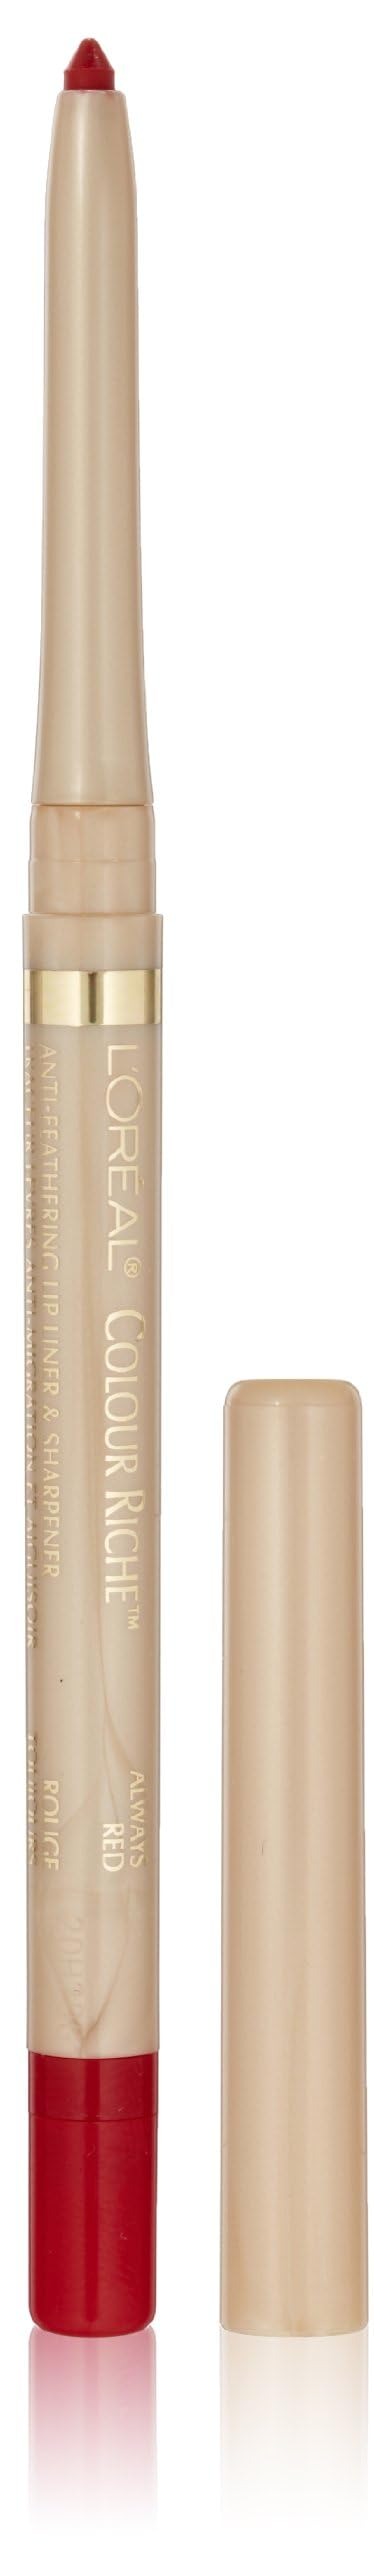
Item Name: L'Oréal Paris Colour Riche Lip Liner, Always Red, 0.007 oz.
Bullet Point 1: A creamy lip liner to perfectly define lips
Bullet Point 2: Infused with Omega 3 and Vitamin E
Bullet Point 3: Use for contouring lips
Bullet Point 4: Use to create full lips
Value: 1.0
Unit: Count

Price: 10.4